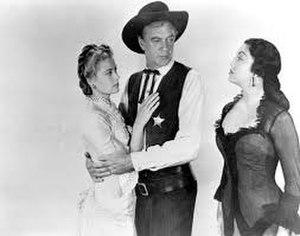
Le train sifflera trois fois est un western américain de Fred Zinnemann sorti en 1952. En 1989, le film est sélectionné pour le National Film Registry par le National Film Preservation Board pour la conservation à la Bibliothèque du Congrès aux États-Unis pour son « importance culturelle, historique ou esthétique », la première année de sa création.